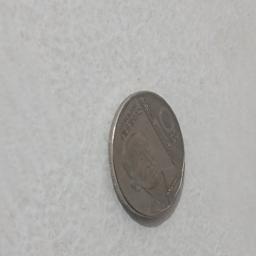
Label: 10_New_Front